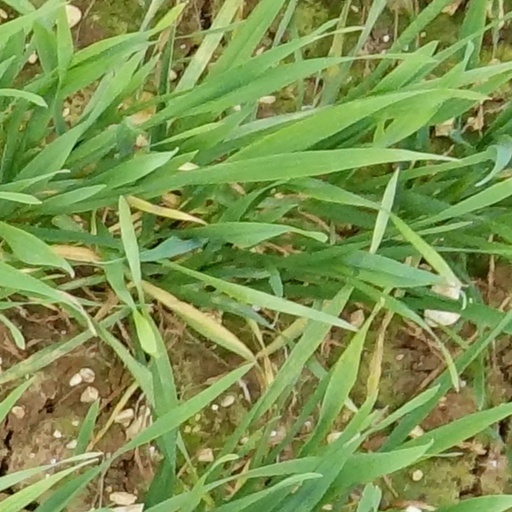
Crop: wheat